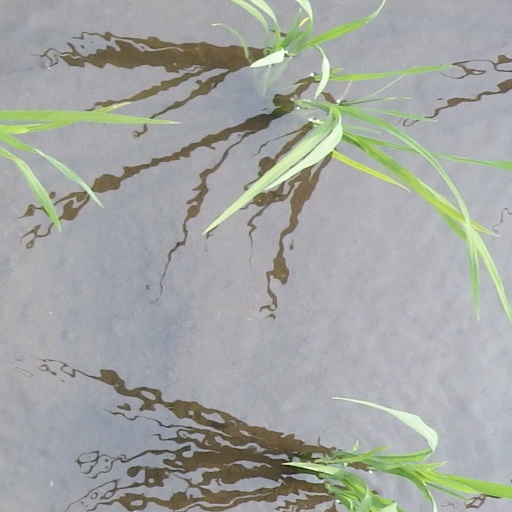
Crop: rice